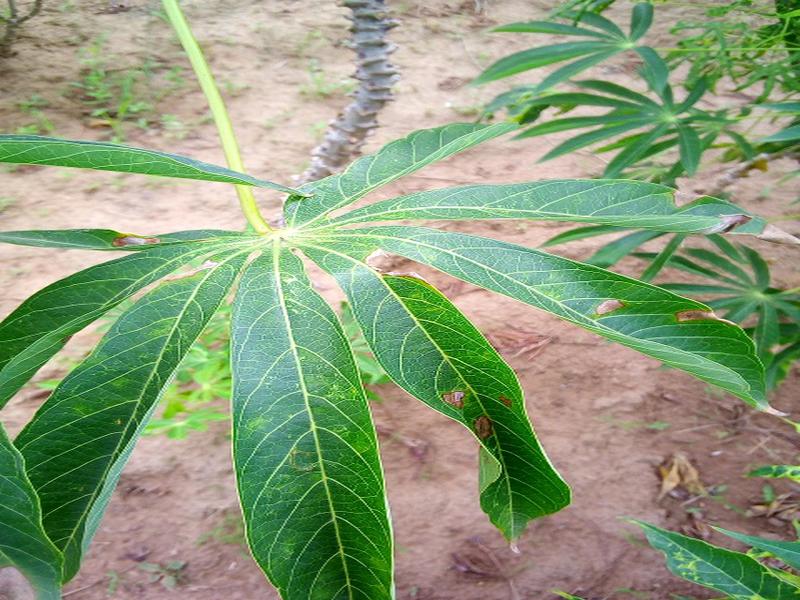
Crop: cassava
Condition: healthy